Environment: real
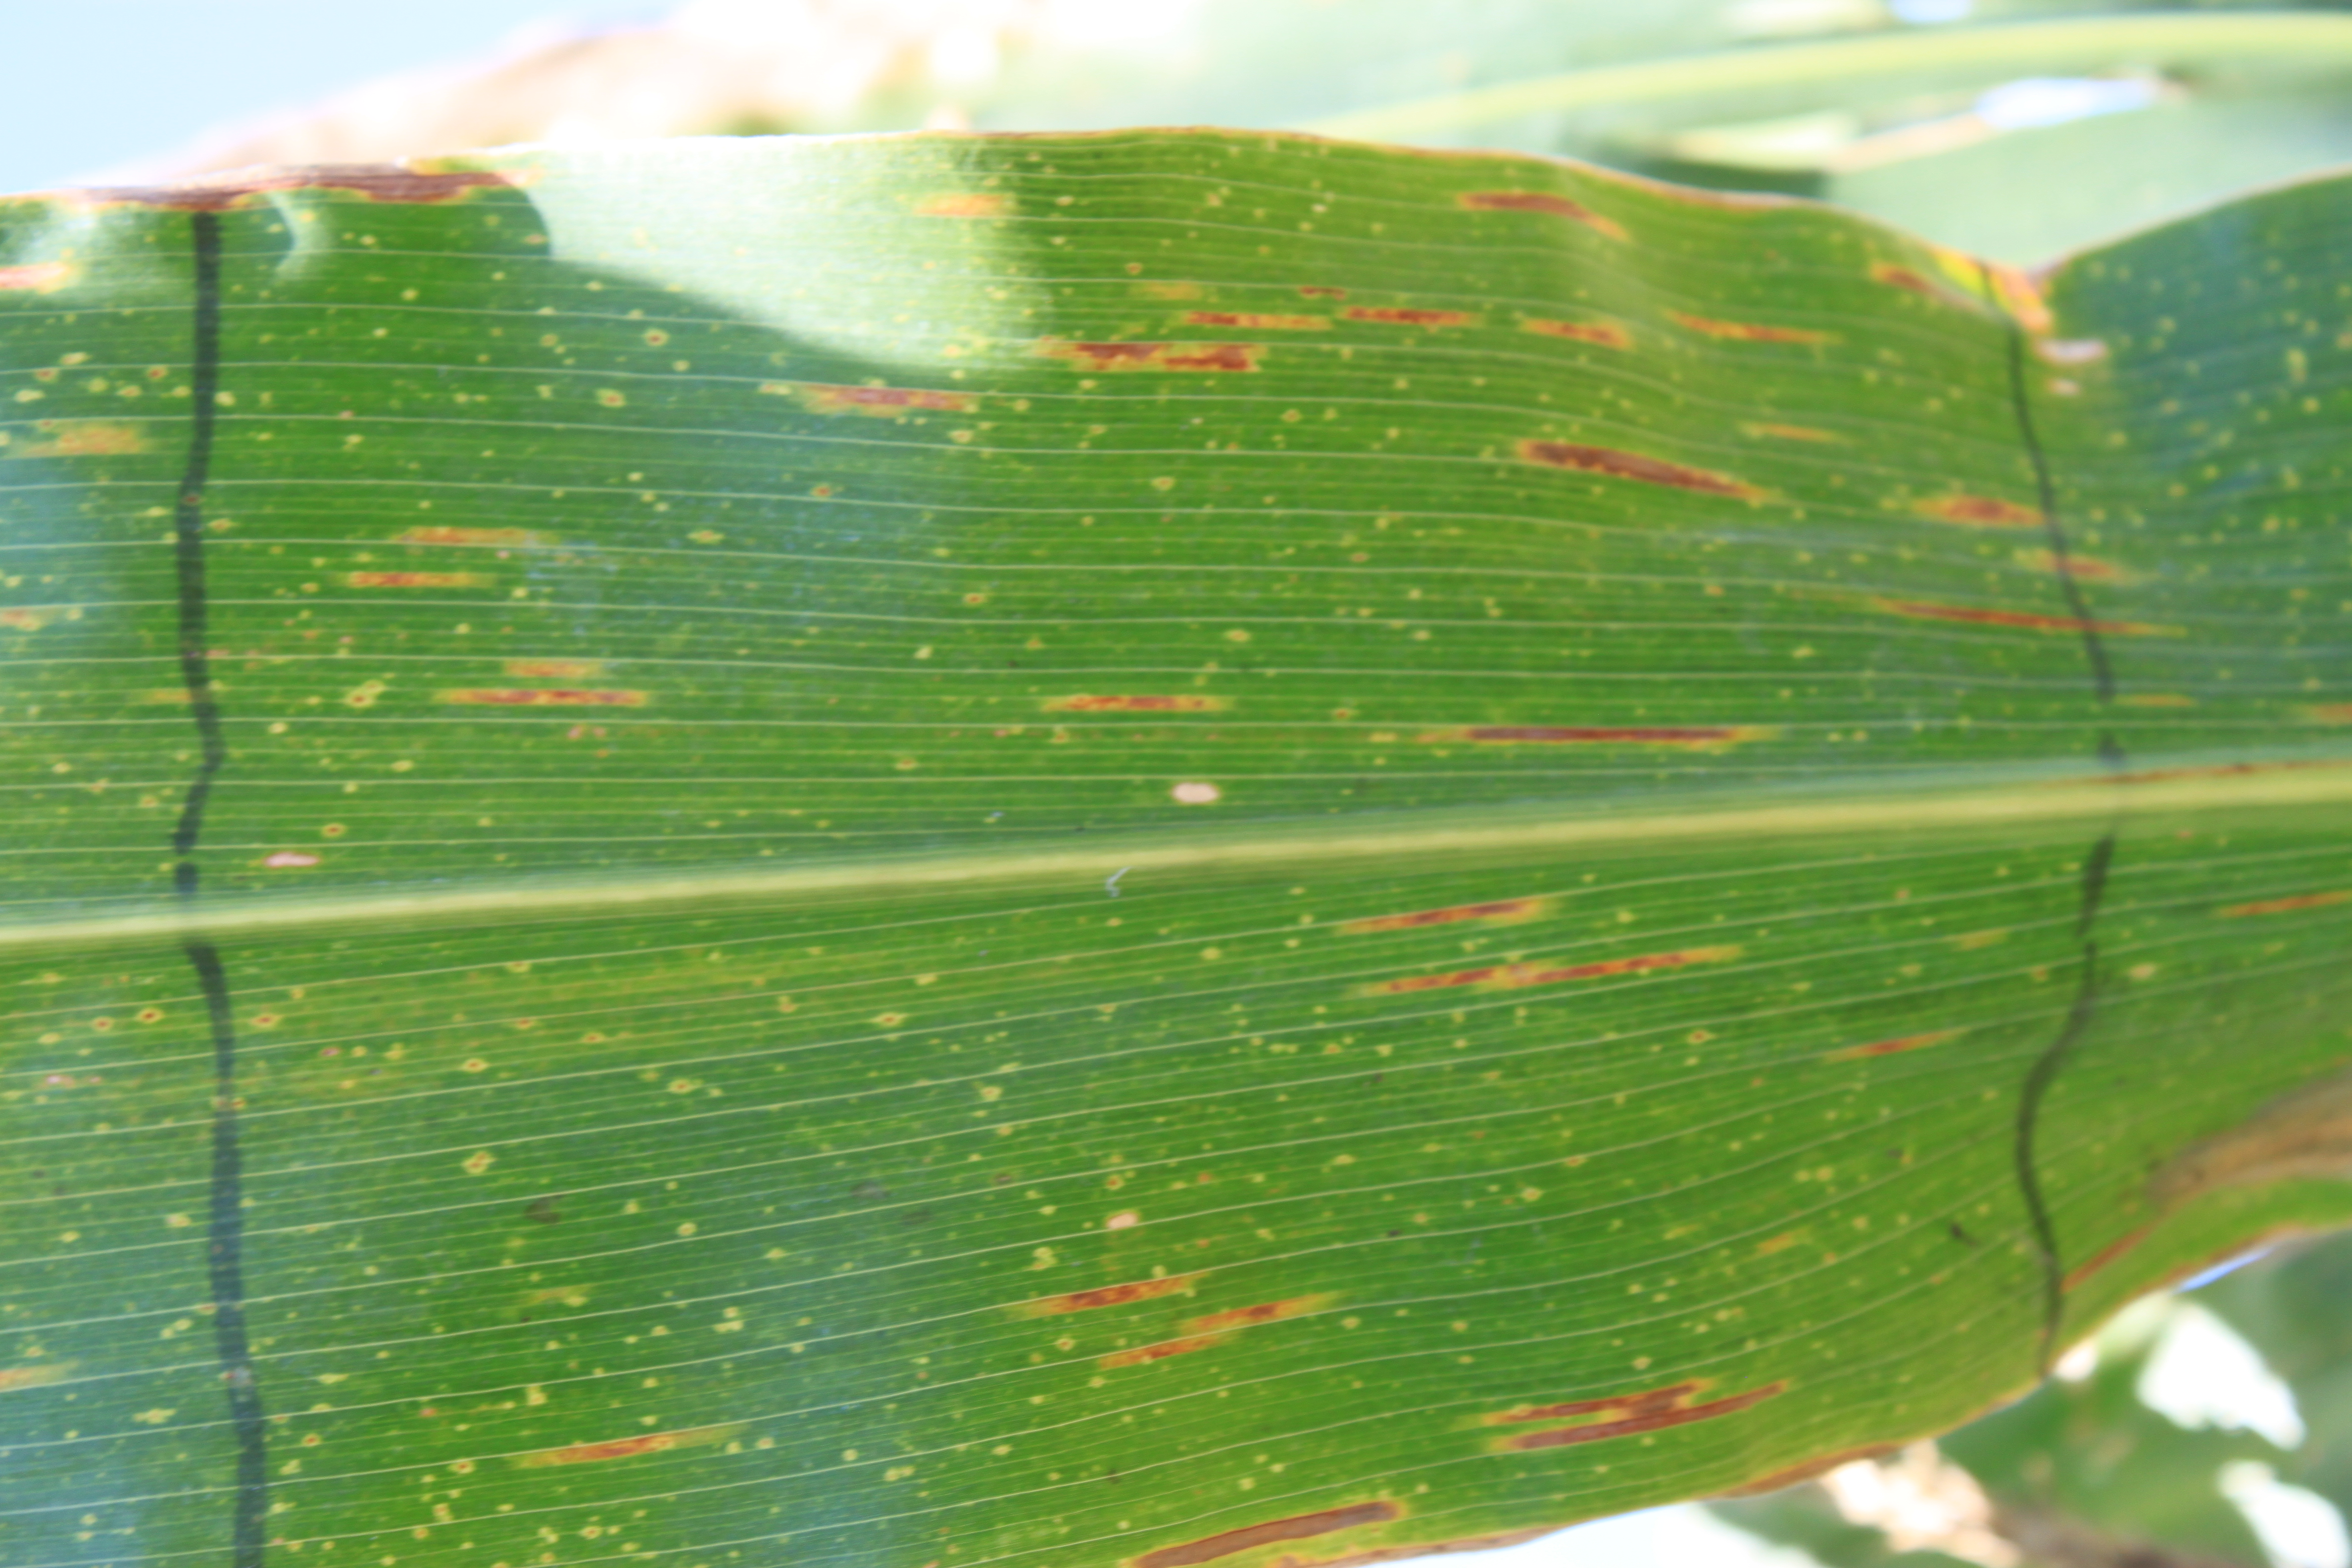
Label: gray_leaf_spot